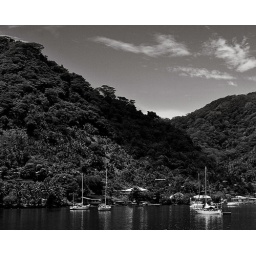
high contrast black and white of boats in pago harbor